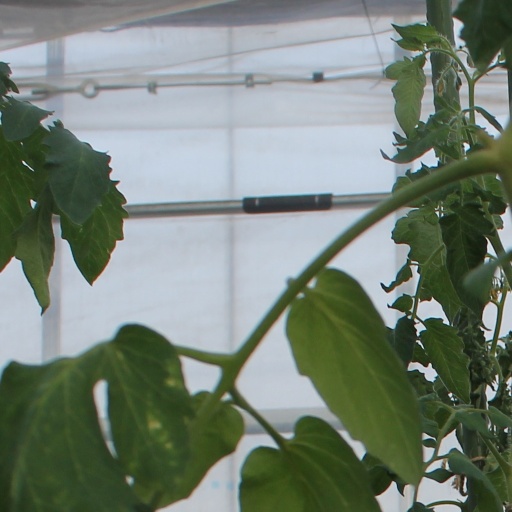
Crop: tomato